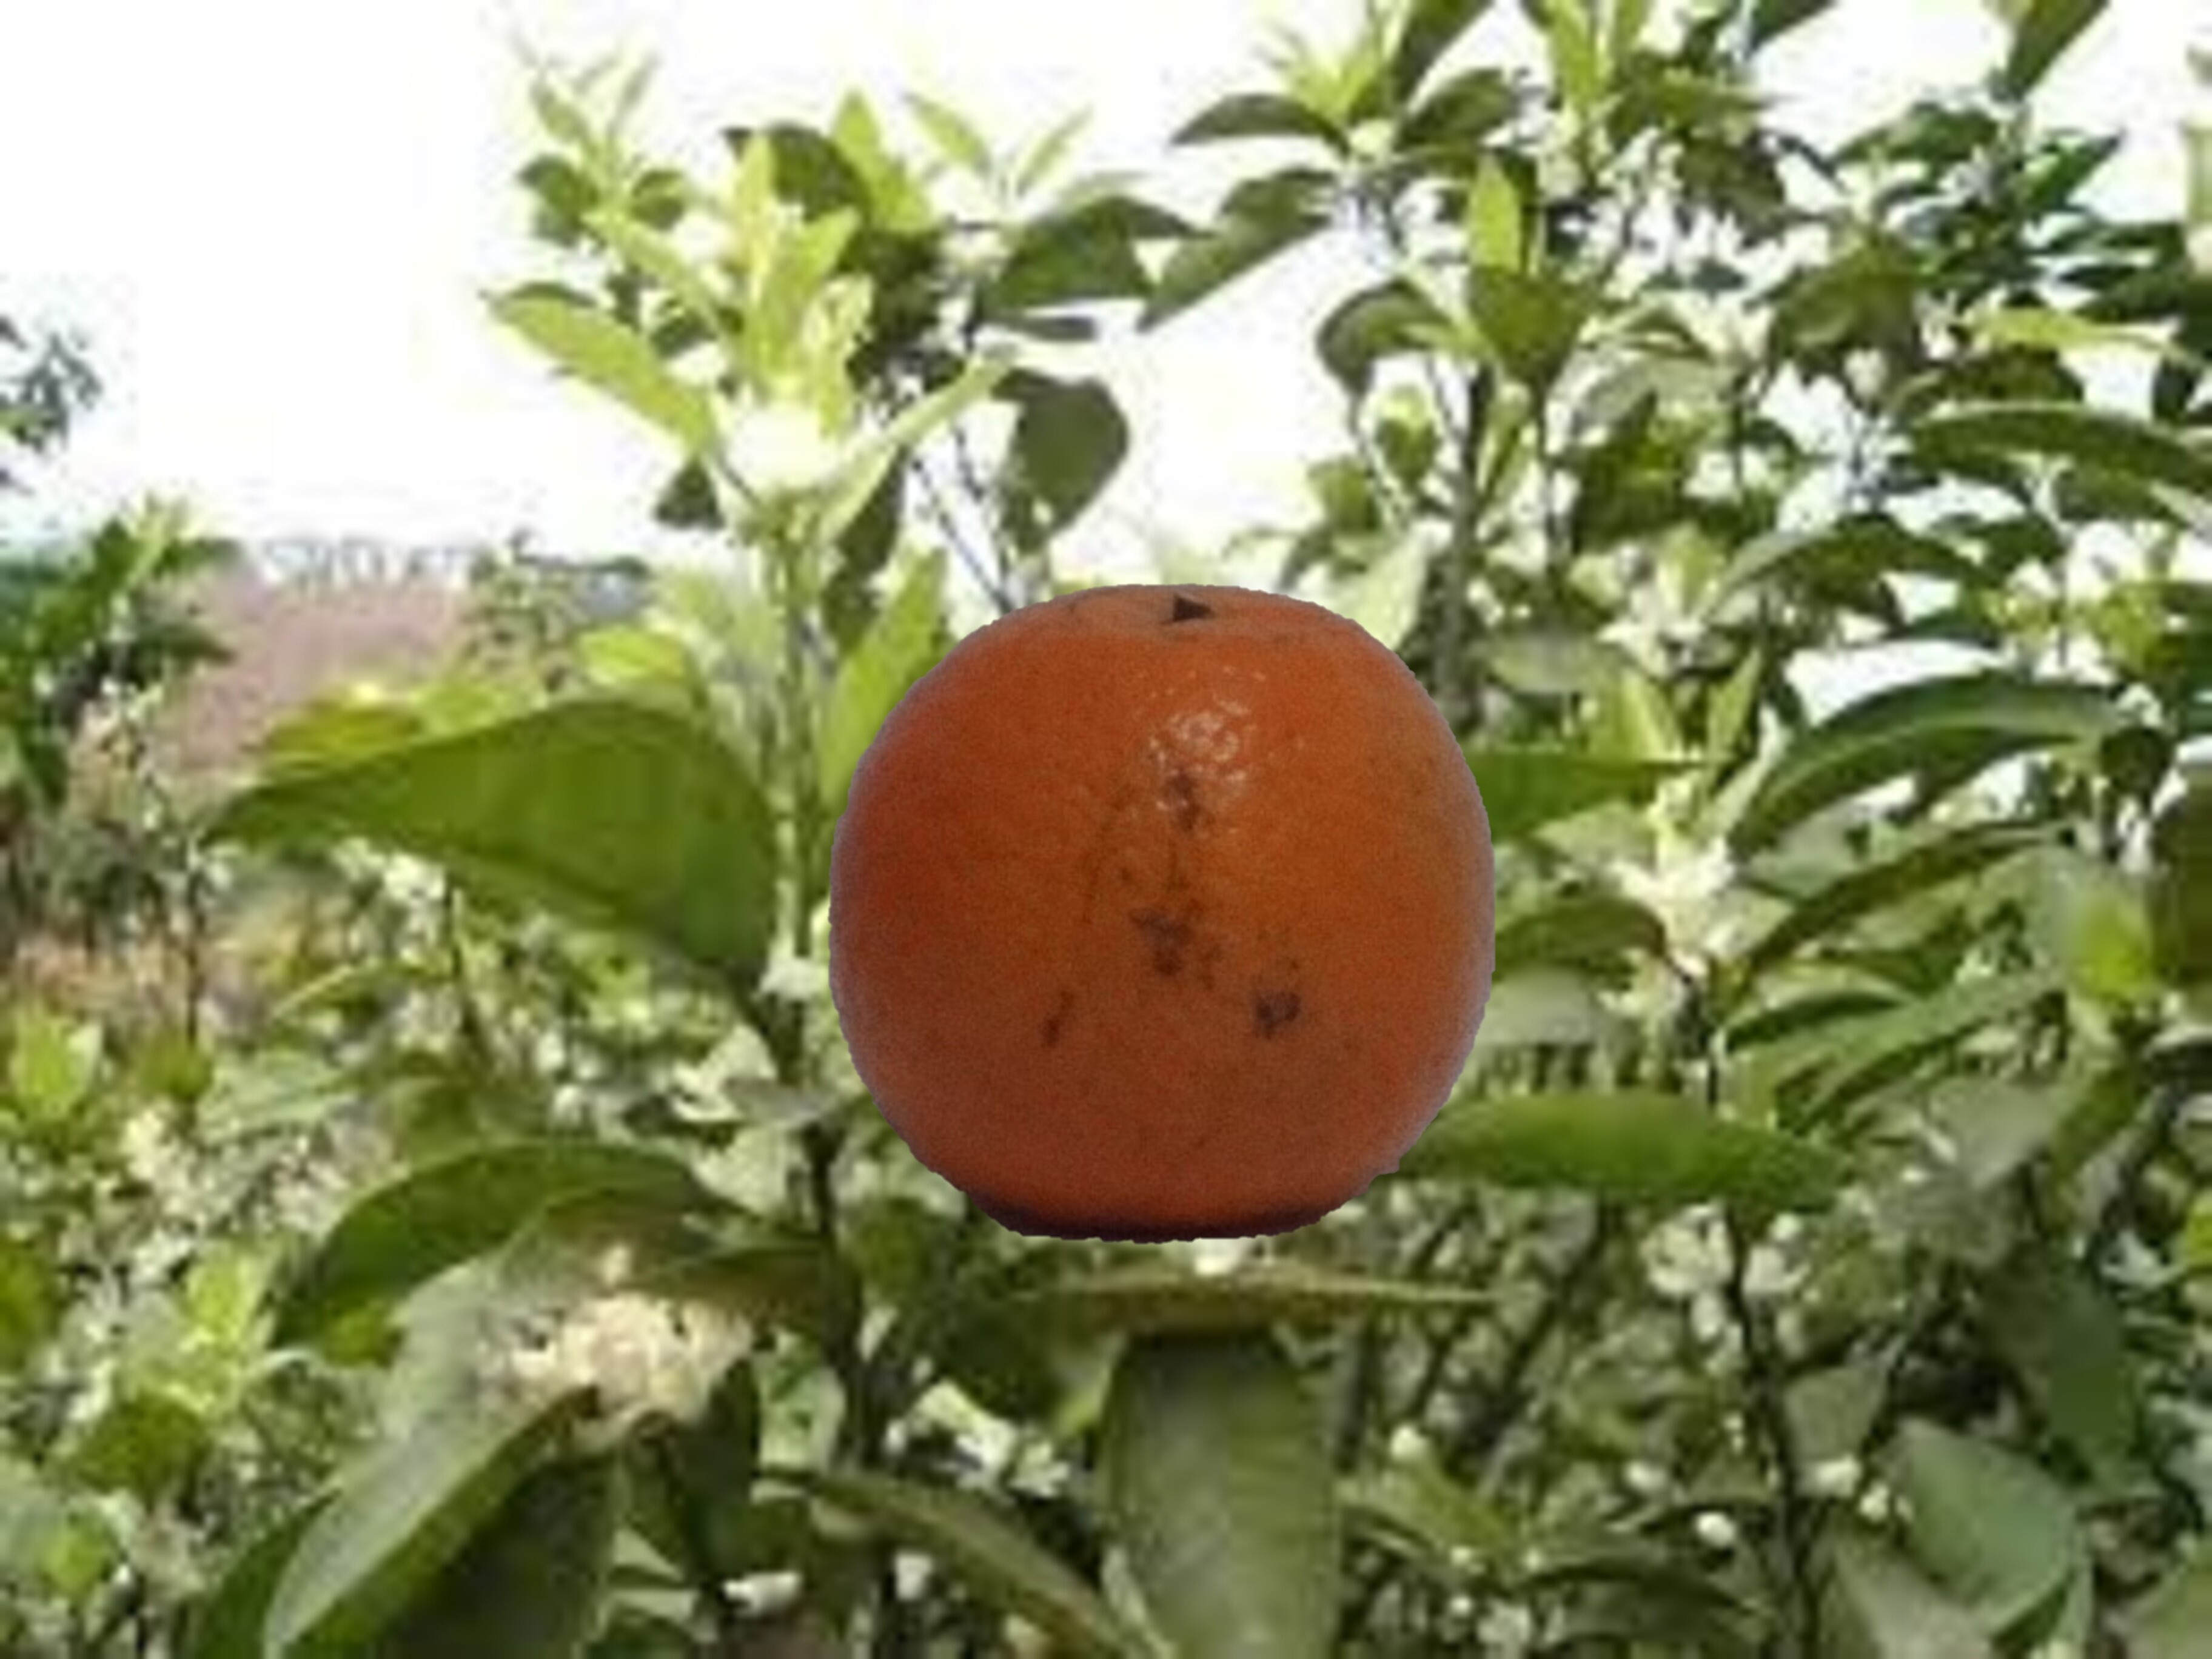
Citrus fruit variety: tankan